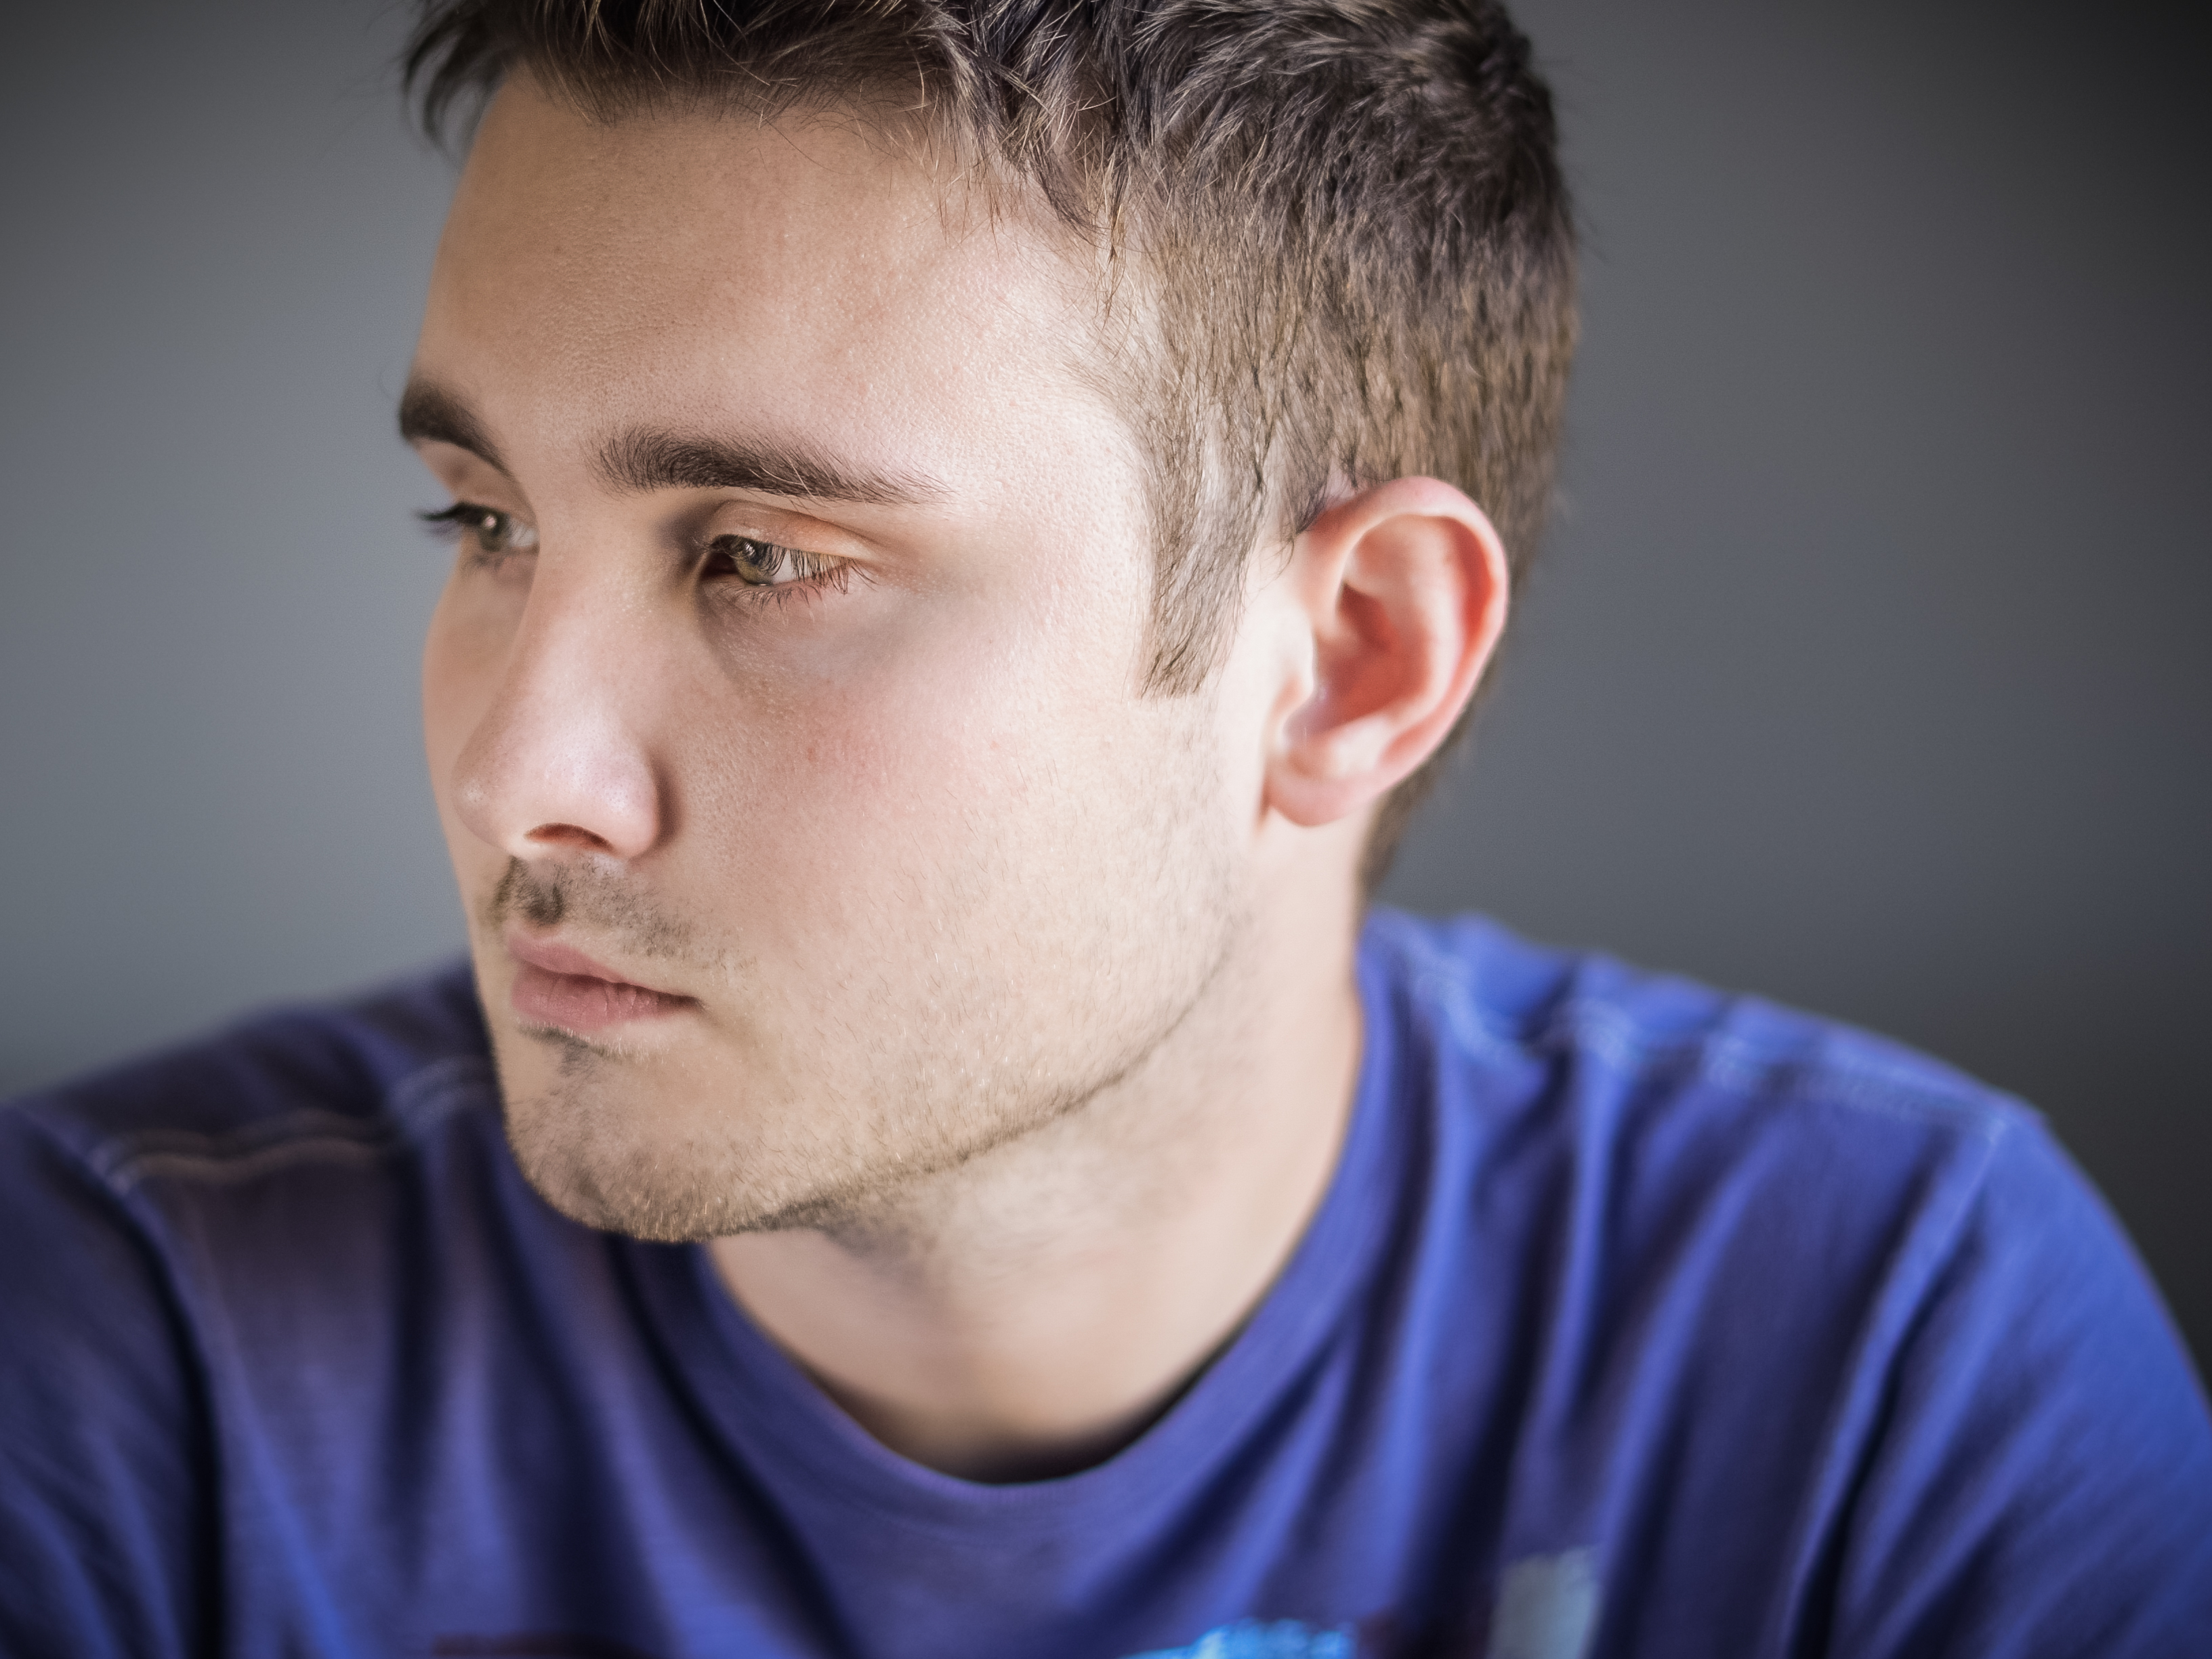
man, person, hair, photography, boy, profile, male, portrait, child, blue, facial expression, hairstyle, beard, close up, sad, face, nose, eye, head, skin, serious, sense, portrait photography, facial hair